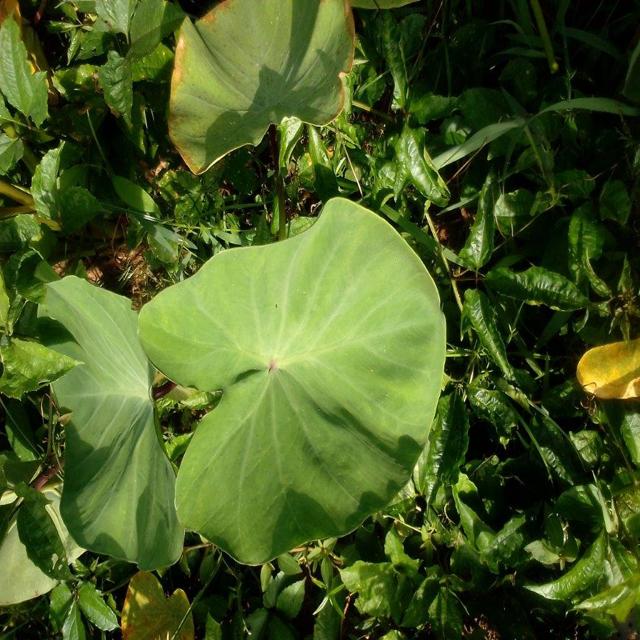
Label: Healthy